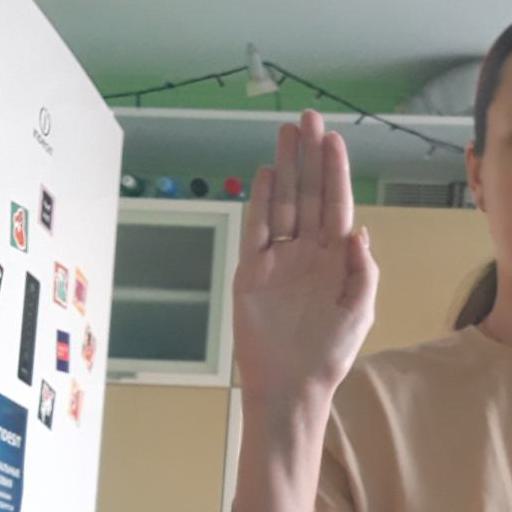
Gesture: stop